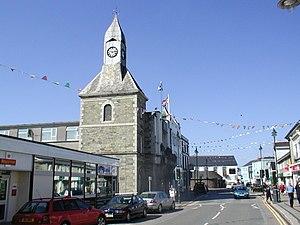
Wadebridge est une ville anglaise située dans le comté de Cornouailles. En 2001, sa population était de 6 351 habitants.